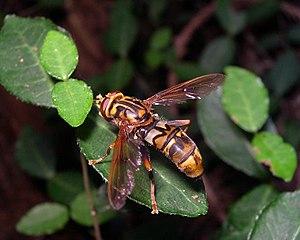
Milesia est un genre d'insectes diptères du sous-ordre des Brachycera et de la famille des Syrphidae.